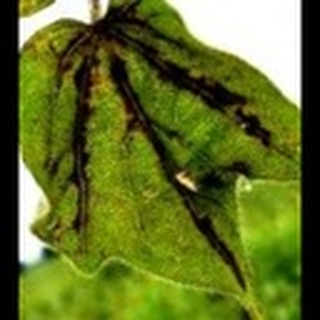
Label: cotton_bacterial_blight